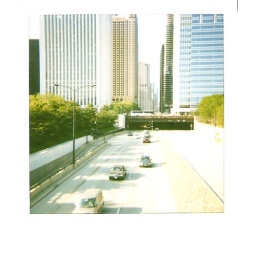
bridge over lake shore dr.